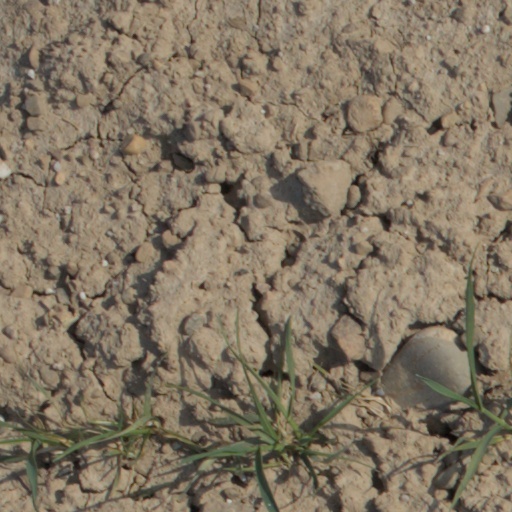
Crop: wheat